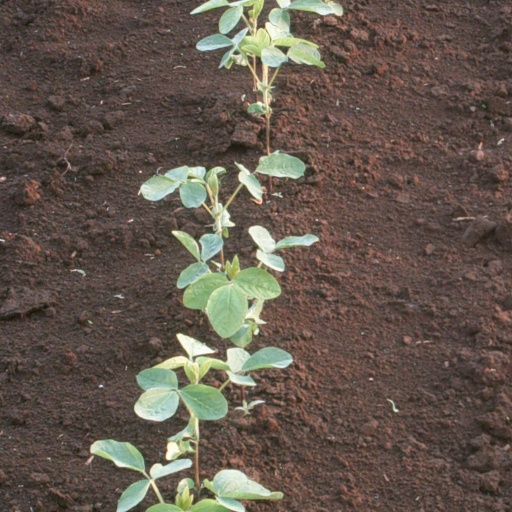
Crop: soybean